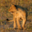
Label: lion